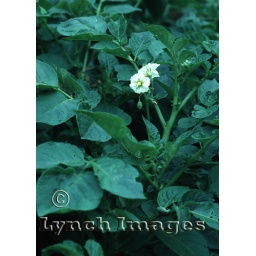
Potato plant in flower